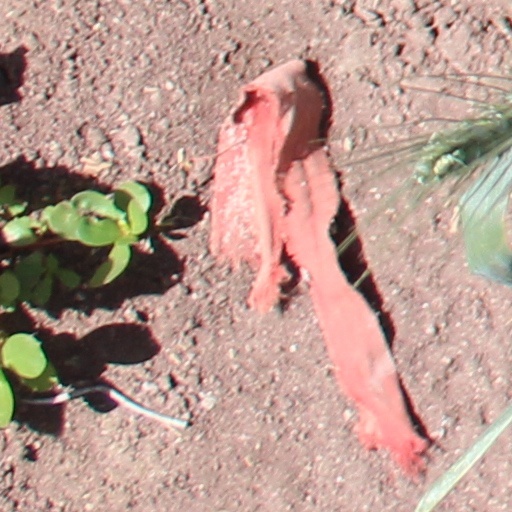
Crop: wheat